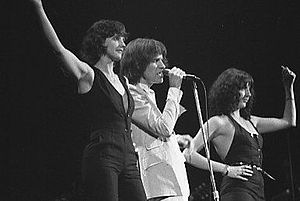
The Kinks / Historie / Ny kommerciel succes (1977-1985)
Ray Davies med to korsangere ved en koncert i Maple Leaf Gardens, Toronto, Canada, 29. april 1977.
The Kinks er en engelsk rockgruppe centreret omkring brødrene Ray og Dave Davies, der voksede op i Muswell Hill i Nordlondon. Gruppen, der blev dannet i 1964 og spillede indtil 1996, anerkendes bredt som et af de vigtigste og mest indflydelsesrige rocknavne i sin tid. Deres musik var influeret af mange genrer, herunder rhythm and blues, britisk music hall, folkemusik og country. Ray Davies og Dave Davies var med i gruppen i hele dens 32 år lange levetid. De to øvrige oprindelige medlemmer, Pete Quaife og Mick Avory, blev erstattet af henholdsvis John Dalton i 1969 og Bob Henrit i 1984.